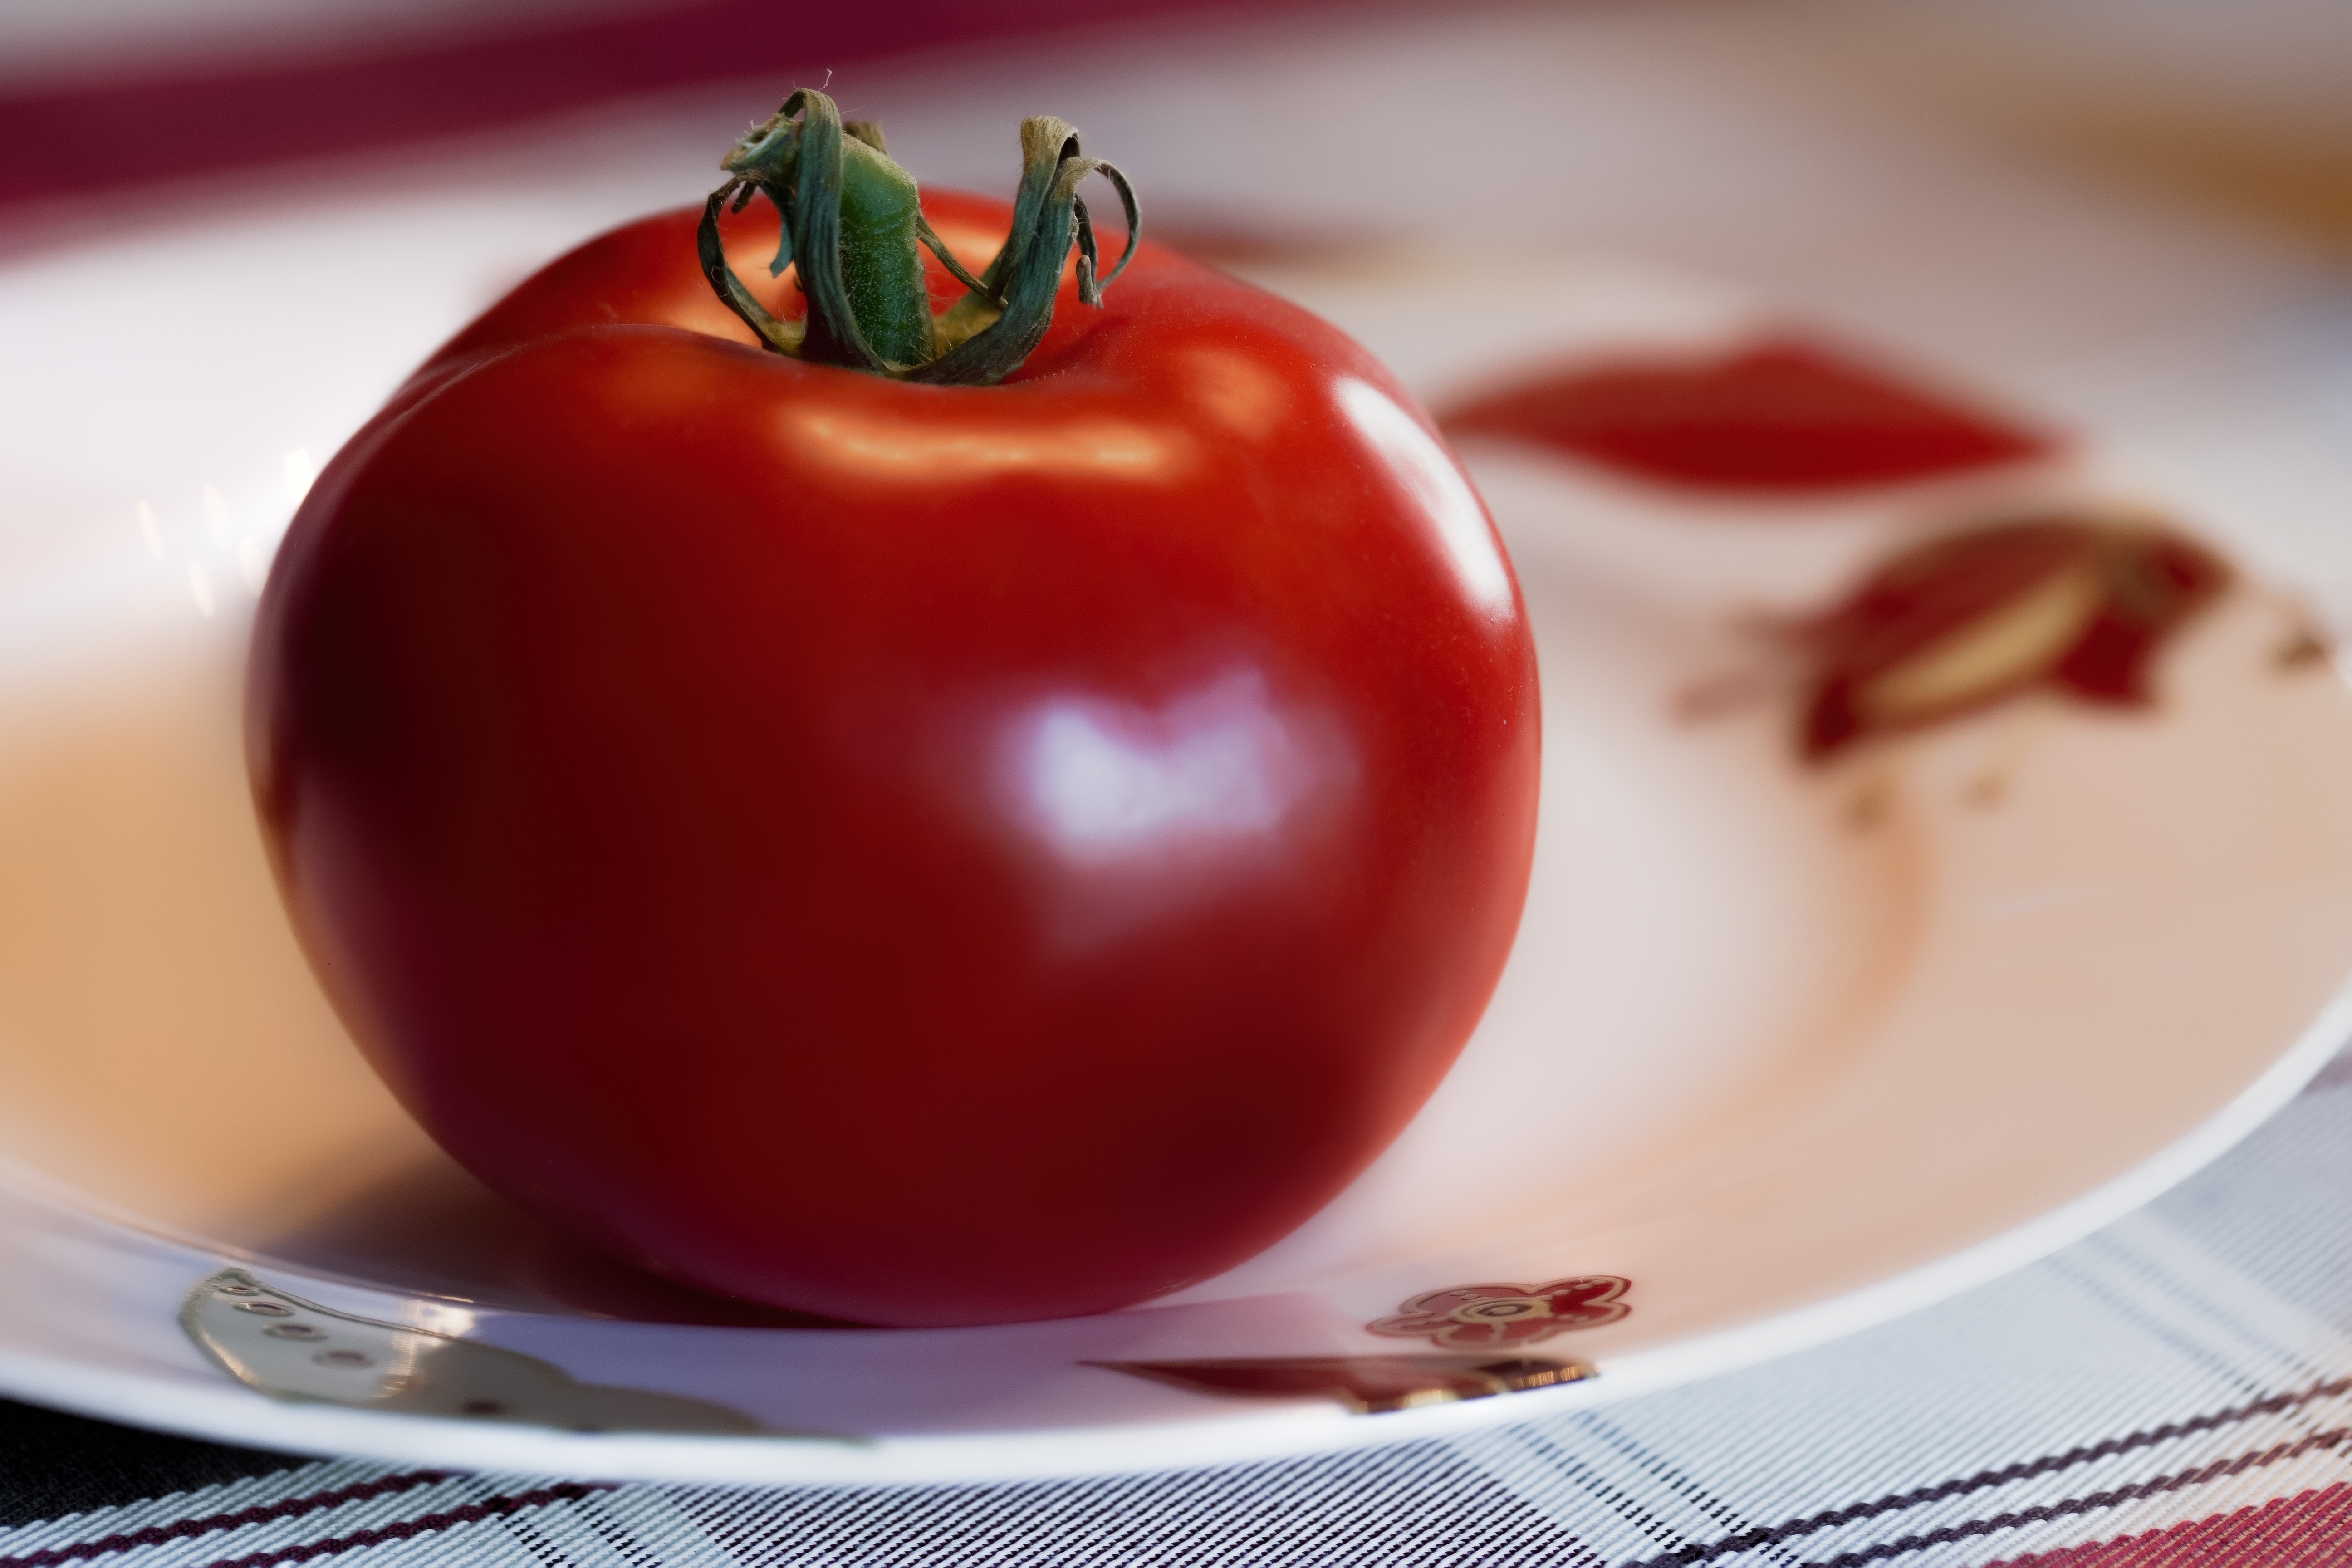
table, nature, plant, fruit, food, red, harvest, produce, vegetable, plate, garden, freshness, tomato, power, flavor, red fruit, flowering plant, land plant, potato and tomato genus